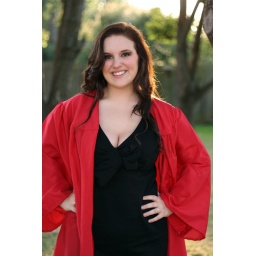
Andrea, showing her beautiful black graduation dress under her red gown.